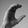
ASL letter: C